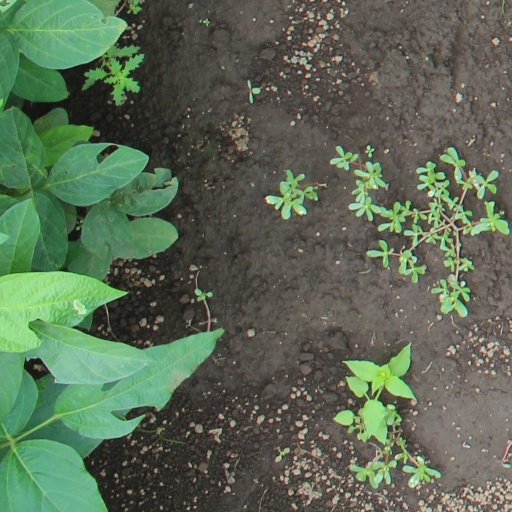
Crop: soybean